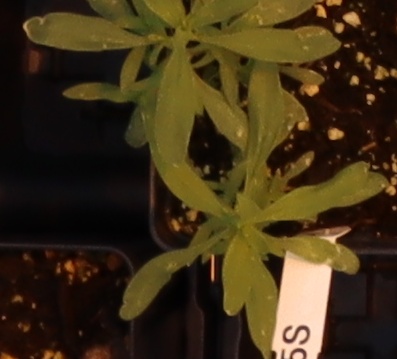
Label: Kochia